Amanjiwo

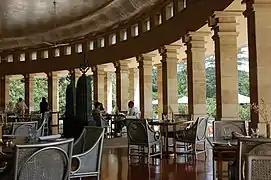
The hotel restaurant

The hotel was designed by Ed Tuttle and is built in the form of a pillared temple from local coral-beige limestone ("paras yogya") and 15 of the rooms have private pools. The hotel has its own library (which often hosts lectures on the history of Java and its temples), art gallery, Javanese spa and a swimming pool with Javanese green tiles, known as "hijau danau", set into the rice fields. The main pool measures 40 metres (130 foot) in length. The hotel has 36 lavish suites, laid out in two crescents around the central rotunda. The suites (that measure between 243 and 1200 sqm) have limestone walls, domed roofs (some are thatched), high ceilings, terrazzo flooring, sliding glass doors, a central four-pillar bed, sungkai wood screens, coconut wood and rattan furniture, old batik pillows, and traditional glass paintings. The seven Garden Pool Suites and seven Borobudur Pool Suites each overlook their own private pool. Bathrooms run the length of all suites and include twin terrazzo-finished vanities and outdoor sunken tubs set in walled gardens.